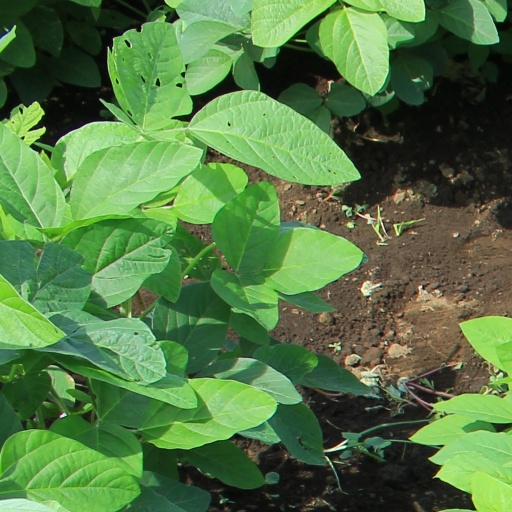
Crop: soybean